Quine–Putnam indispensability argument

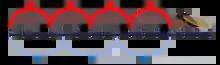
Number line with multiples of 3 and 4 highlighted up to the number 12. An illustration of a cicada sits at the number 13.

According to a counterargument by Maddy, the theses of naturalism and confirmational holism that make up the first premise of the indispensability argument are in tension with one another. Maddy said naturalism entails respecting the methods used by scientists as the best method for uncovering the truth, but scientists do not act as if they are required to believe in all of the entities that are indispensable to science. To illustrate this point, Maddy uses the example of atomic theory; she states that despite the atom being indispensable to scientists' best theories by 1860, their reality was not universally accepted until 1913 when they were put to a direct experimental test. Maddy, and others such as Mary Leng, also appeal to the fact that scientists use mathematical idealizations—such as assuming bodies of water to be infinitely deep—without regard for whether they are true. According to Maddy, this indicates that scientists do not view the indispensable use of mathematics for science as justification for the belief in mathematics or mathematical entities. Overall, Maddy argues for siding with naturalism and rejecting confirmational holism, meaning we do not need to believe in all of the entities that are indispensable to science.